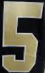
Number: 5